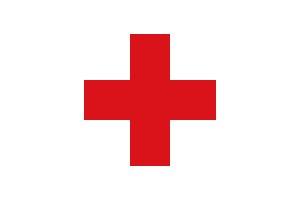
Johnson & Johnson est une entreprise pharmaceutique américaine fondée en 1886. Elle produit du matériel pharmaceutique et médical, des produits d’hygiène, des cosmétiques et fournit également des services connexes aux consommateurs ainsi qu'aux professionnels de santé.
Les emblèmes de la Croix-Rouge servent à désigner clairement les services médicaux en temps de guerre pour que leur protection puisse être assurée par les belligérants.
Le rouge est un champ chromatique regroupant les couleurs vives situées sur le cercle chromatique entre l'orange et les pourpres. Lavé de blanc, le rouge devient rose, sombre, il s'appelle brun. Opposé au vert, il forme un des contrastes qui, avec celui entre le bleu et le jaune et celui entre le noir et le blanc, orientent la perception visuelle. Un rouge, un vert et un bleu suffisent pour la synthèse additive des couleurs ; différentes nuances de rouge peuvent servir de couleur primaire. Pour la théorie ondulatoire de la lumière, la bande rouge est à l'extrémité de moins d'énergie du spectre visible, à la limite de l'infrarouge.